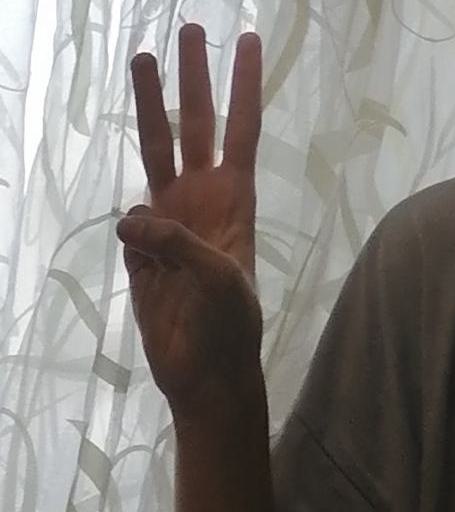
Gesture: three